Sky position (RA, Dec in degrees): 182.344, 13.298
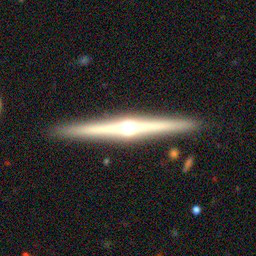
Galaxy morphology: Edge-on Galaxies with Bulge